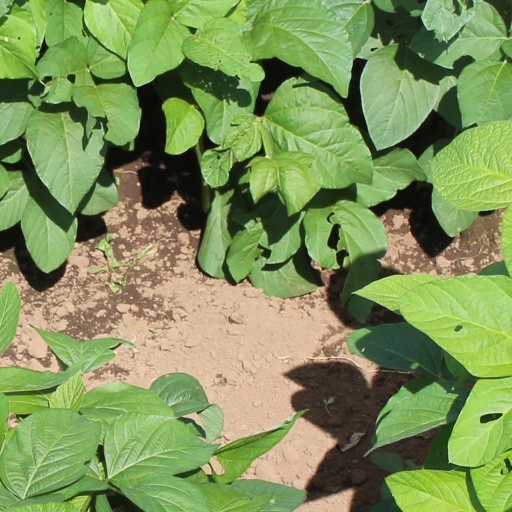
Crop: soybean